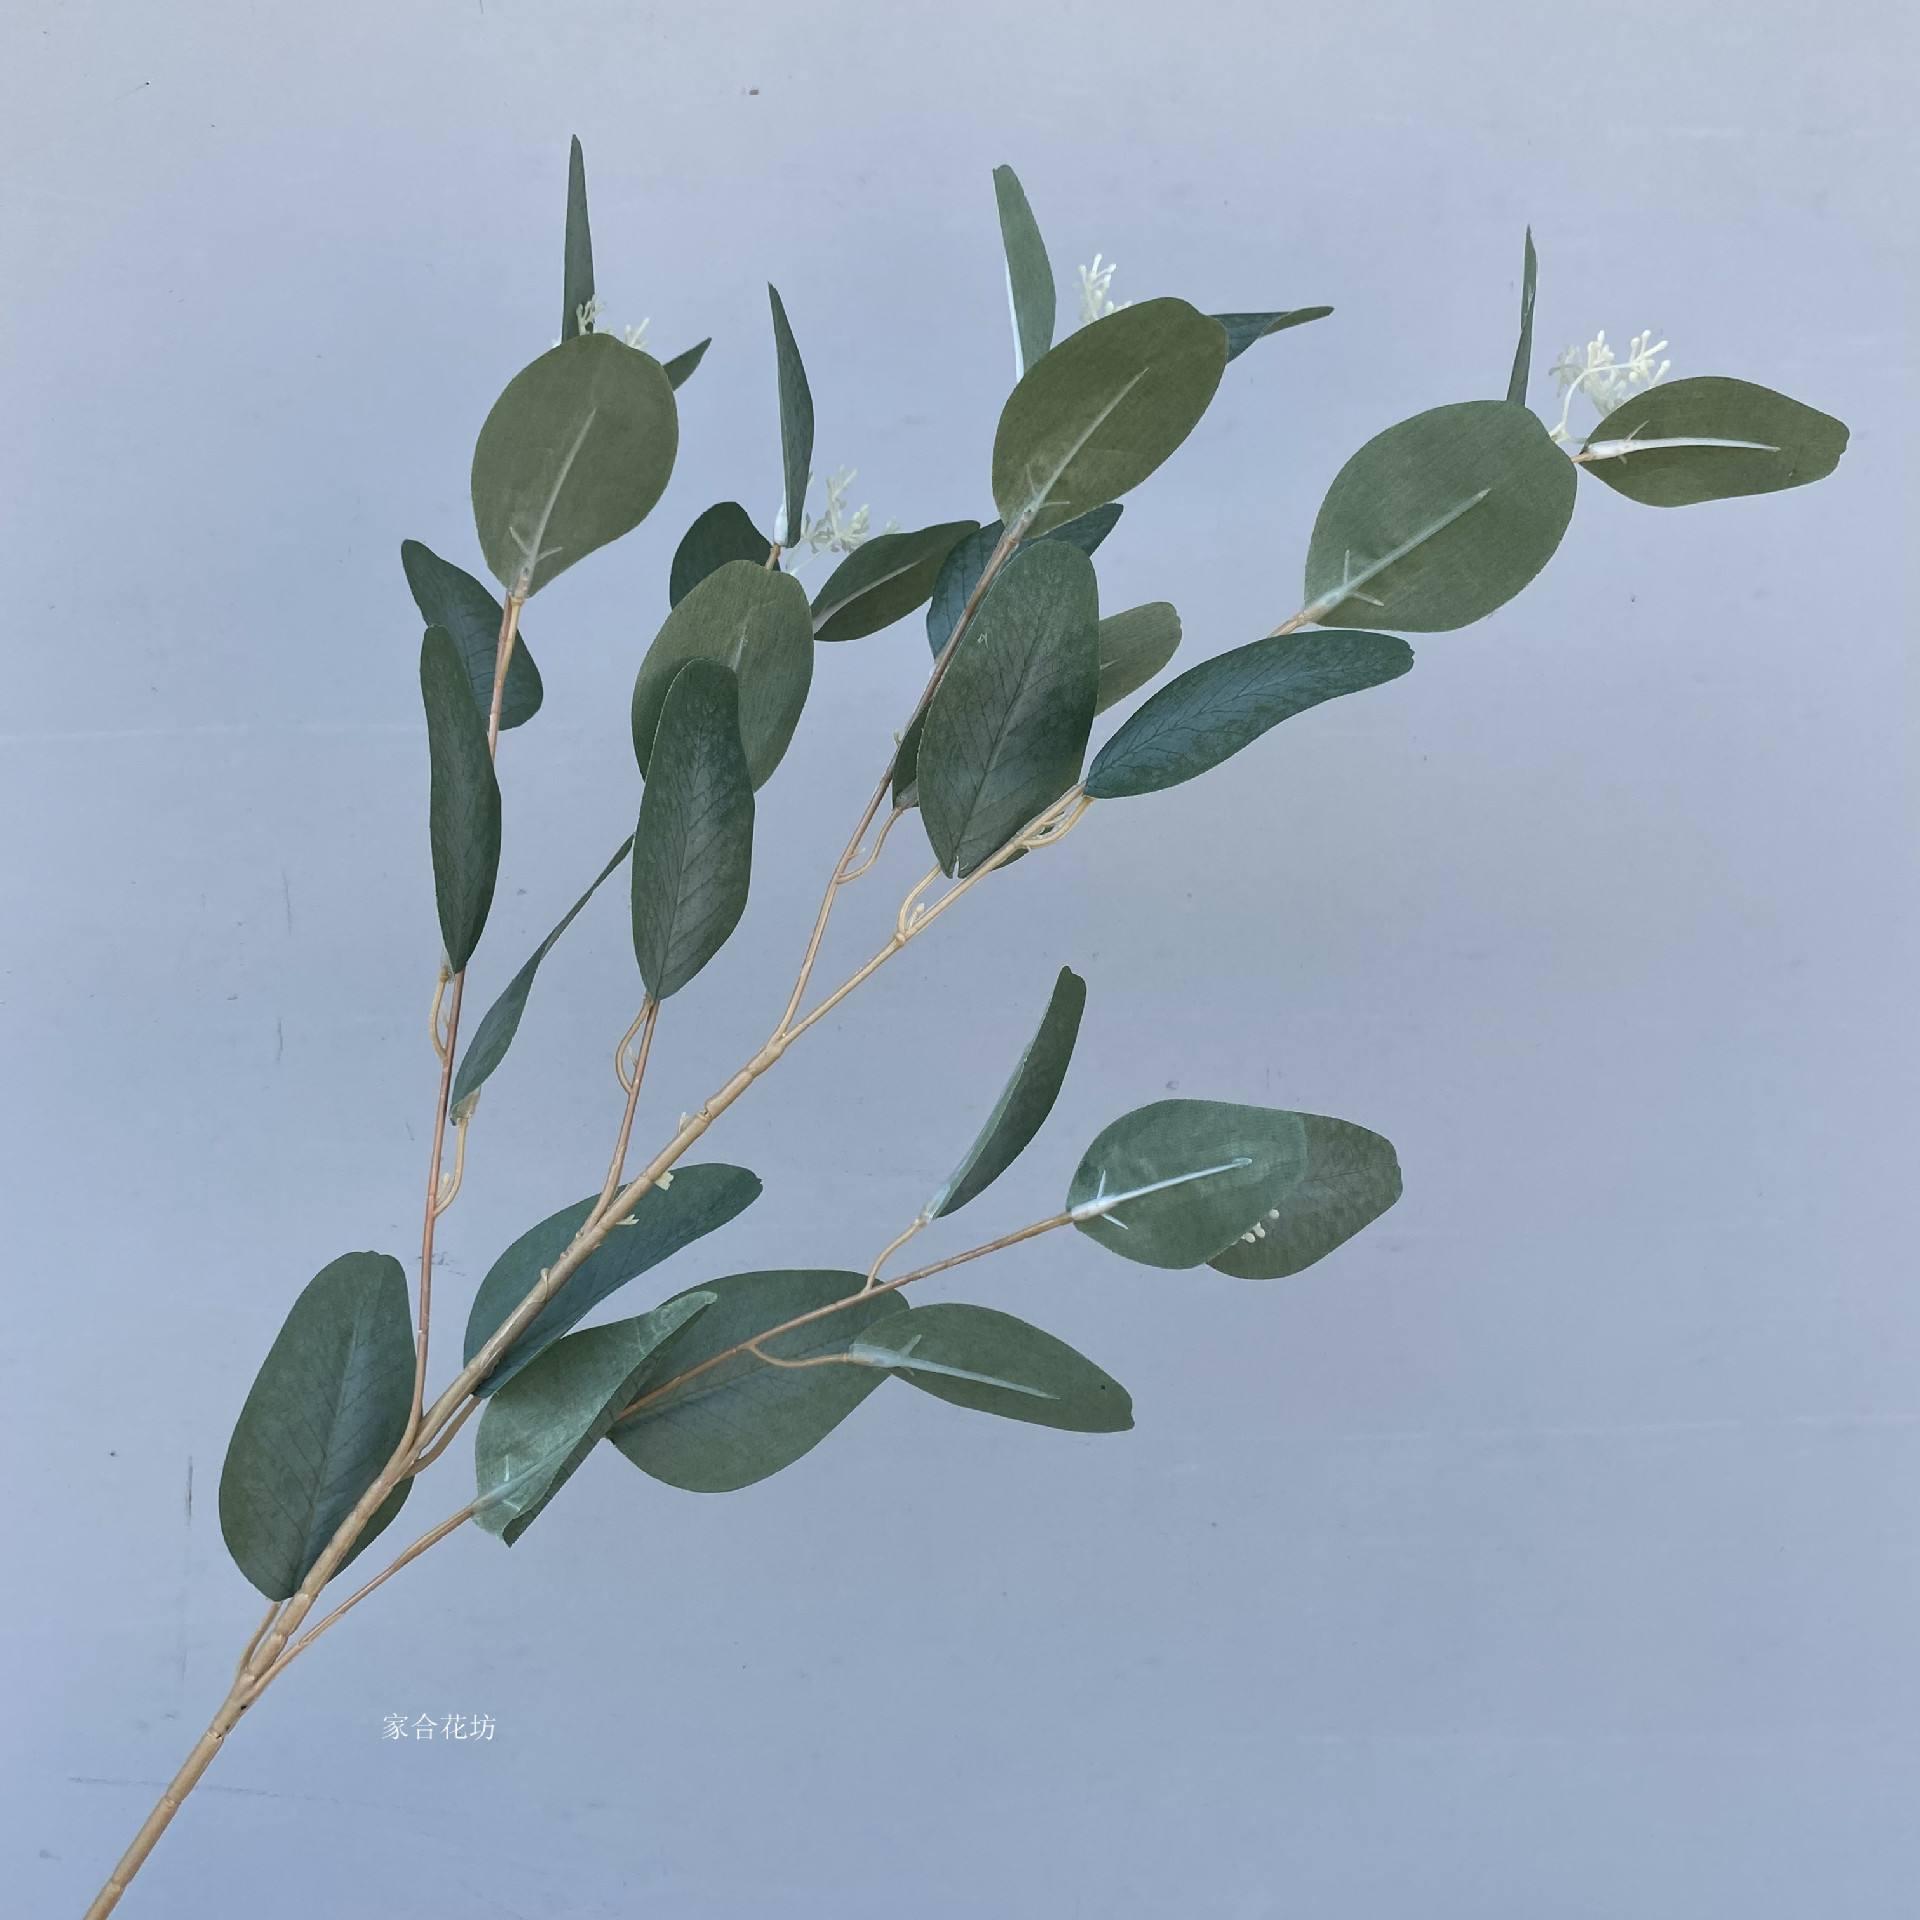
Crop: apple
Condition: healthy